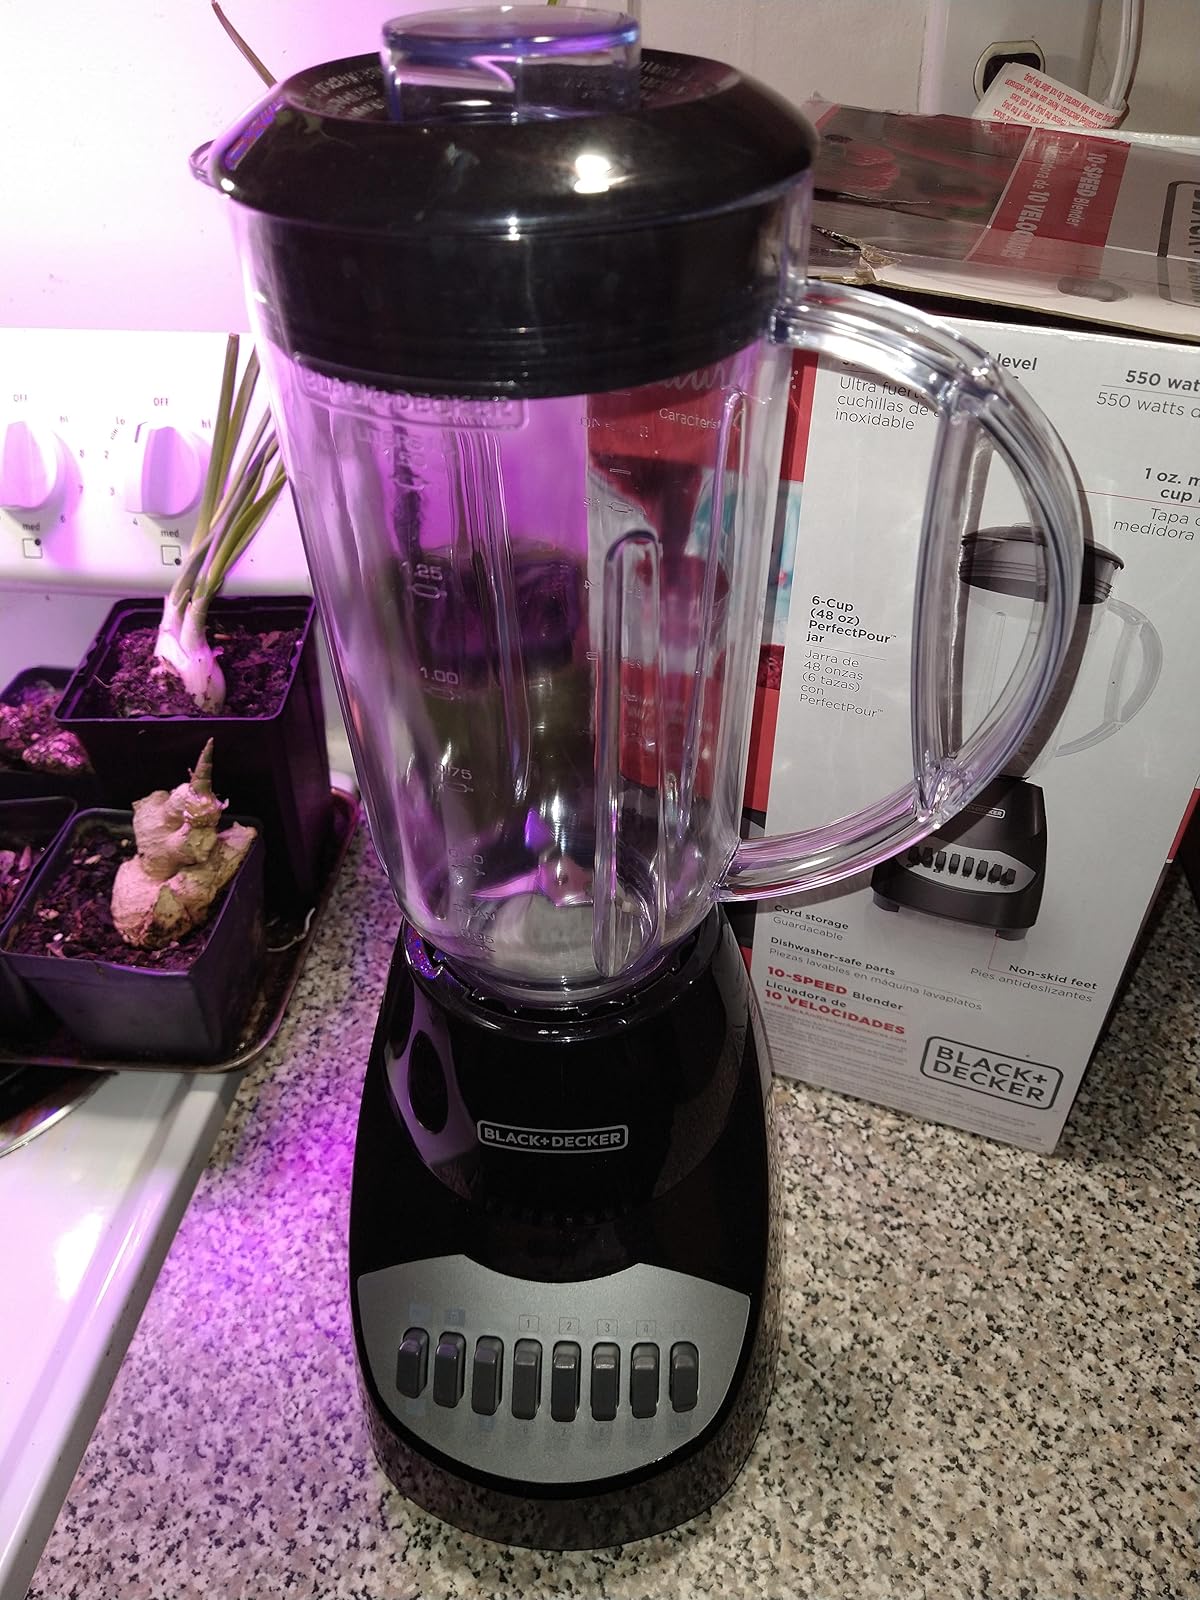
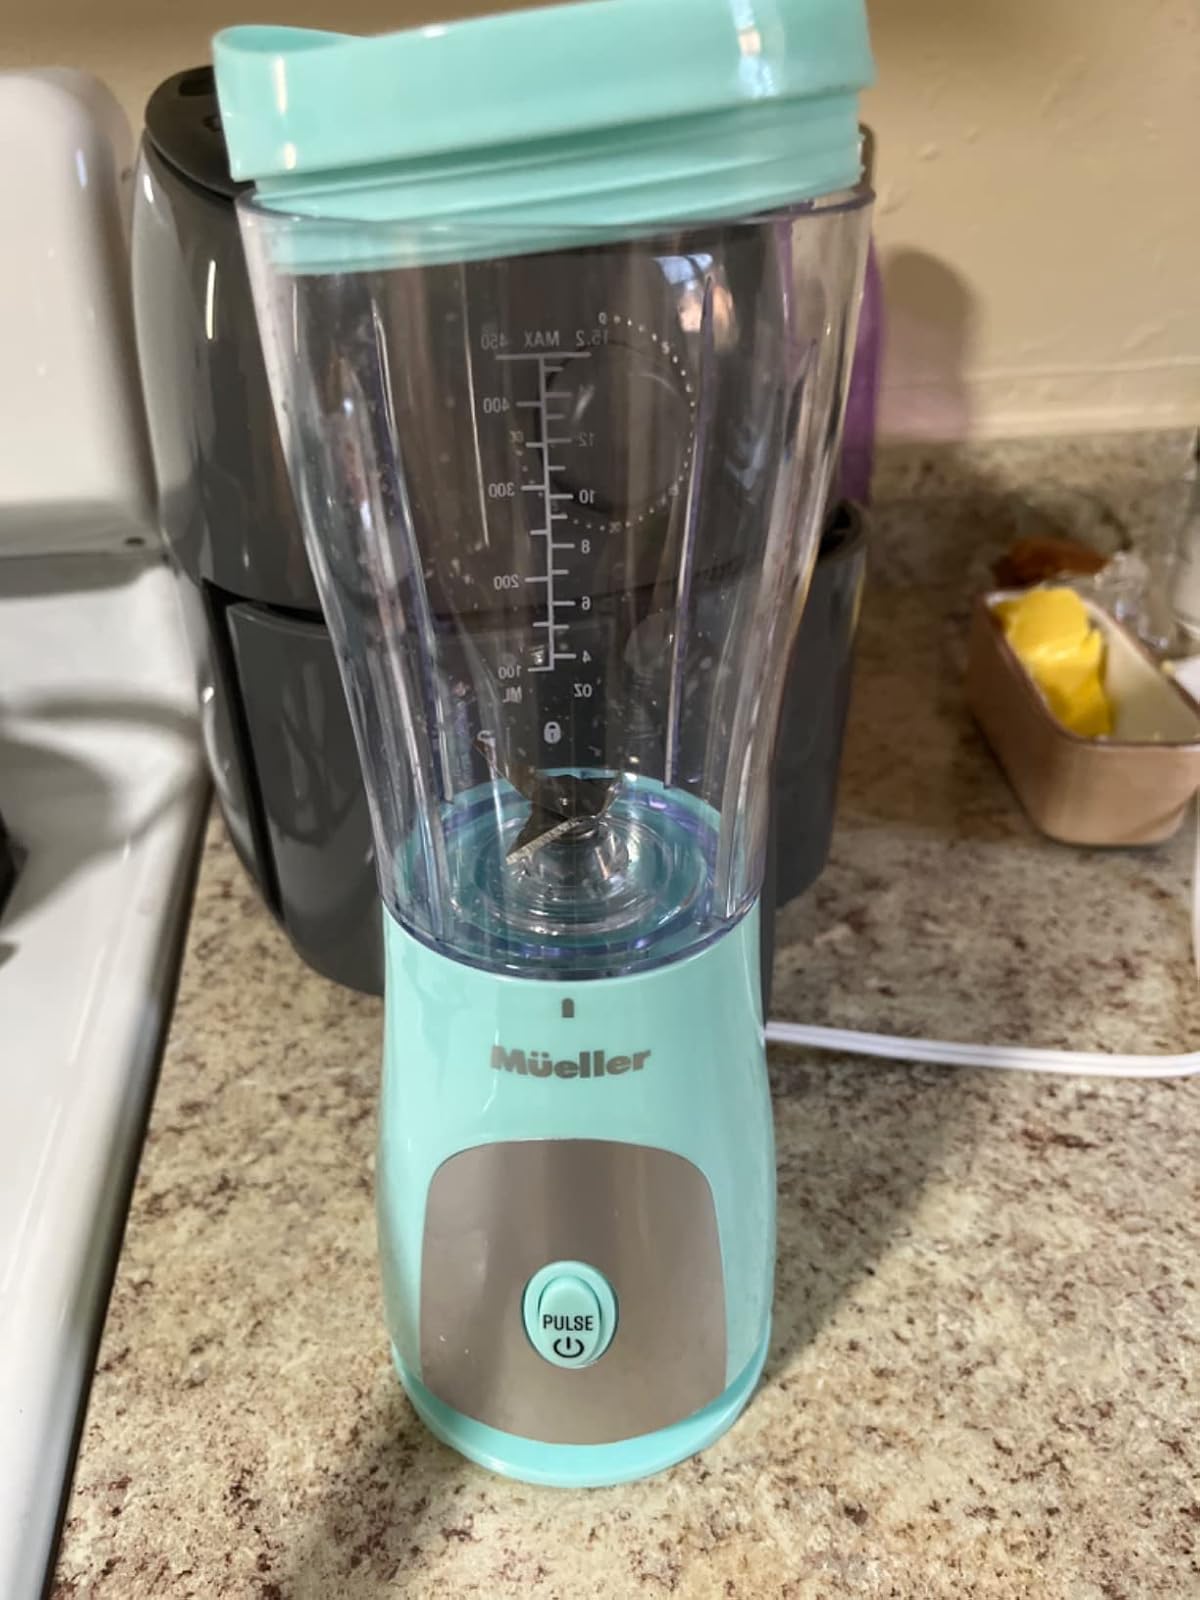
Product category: items_blender
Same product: no